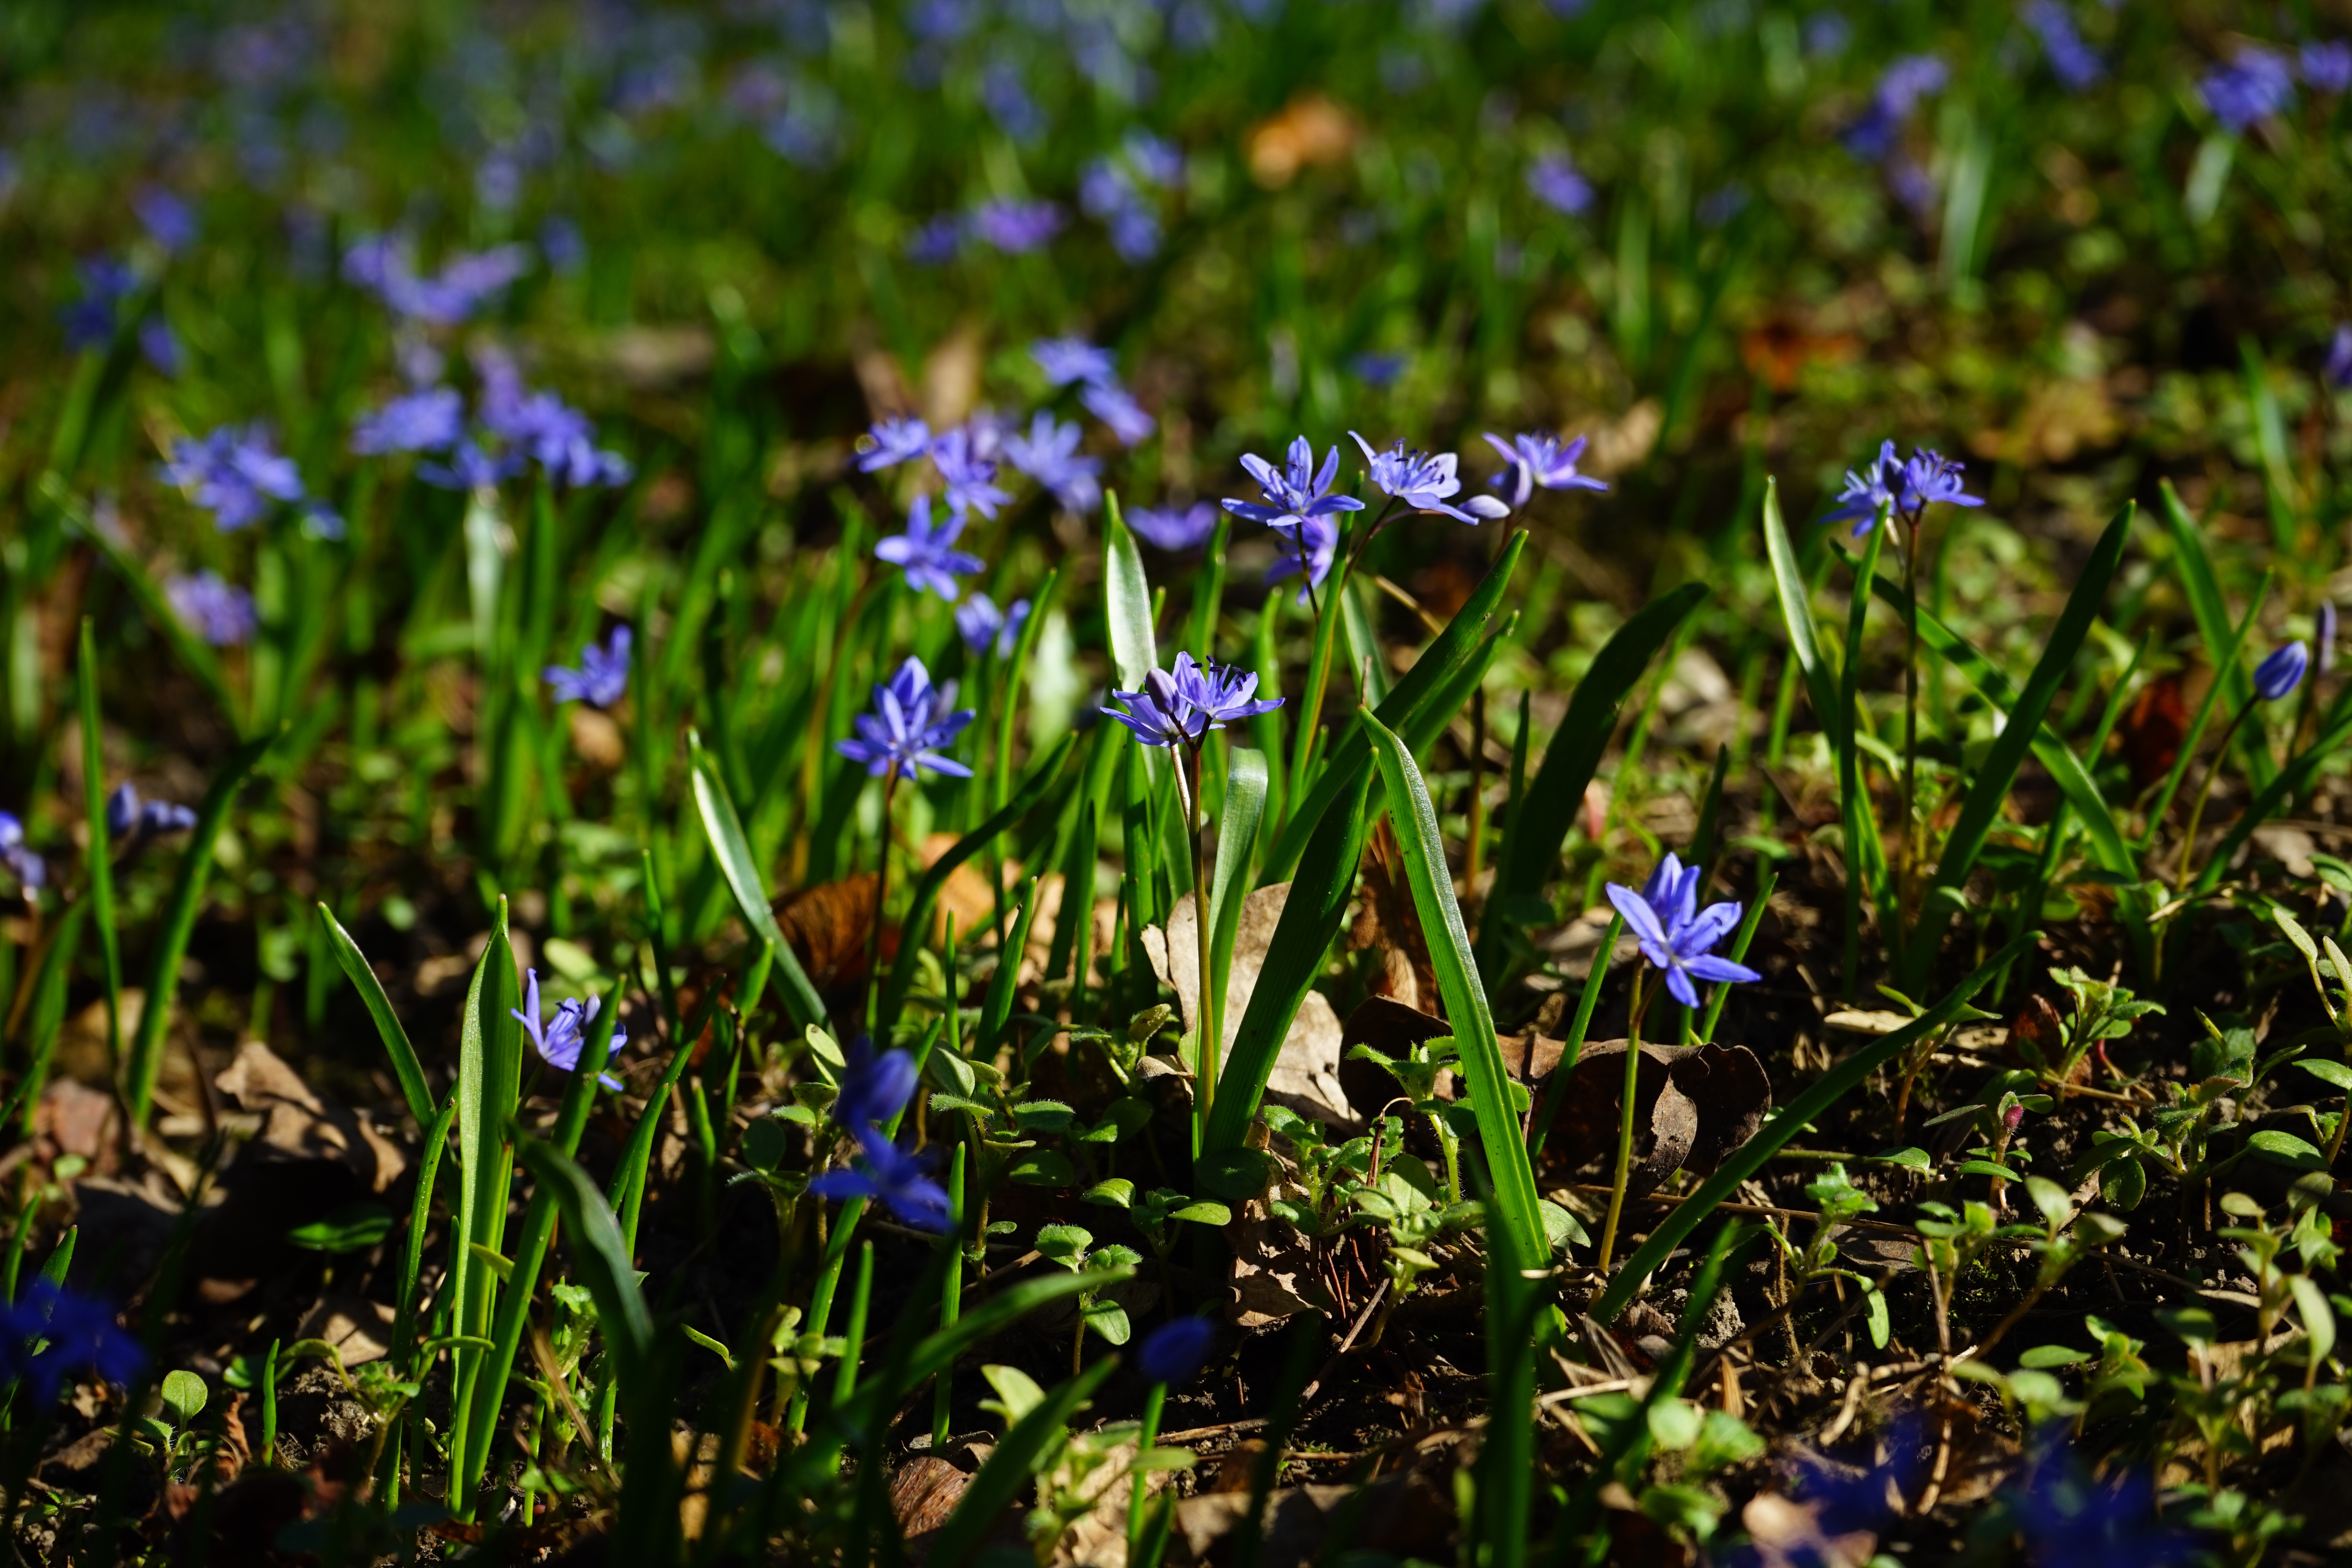
nature, grass, blossom, plant, field, meadow, prairie, flower, purple, bloom, spring, green, botany, blue, flora, wildflower, violet, bluebonnet, woodland, habitat, early bloomer, scilla, macro photography, harbinger of spring, flowering plant, asparagaceae, blue star, chionodoxa luciliae, asparagus plant, natural environment, land plant, violet family, scilla bifolia, scilloideae, zweibl ttriger blue star, two sea onion